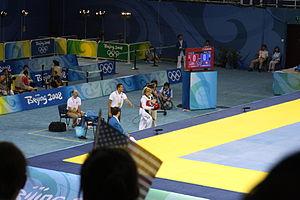
Charlotte Craig, née le 2 février 1991 à Riverside, est une taekwondoïste américaine.